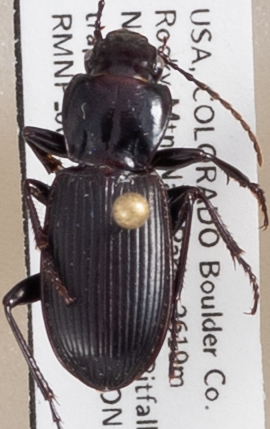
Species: Pterostichus protractus
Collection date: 2021-06-08
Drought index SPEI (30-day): -0.028
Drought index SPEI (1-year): -0.88
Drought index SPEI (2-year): -0.88